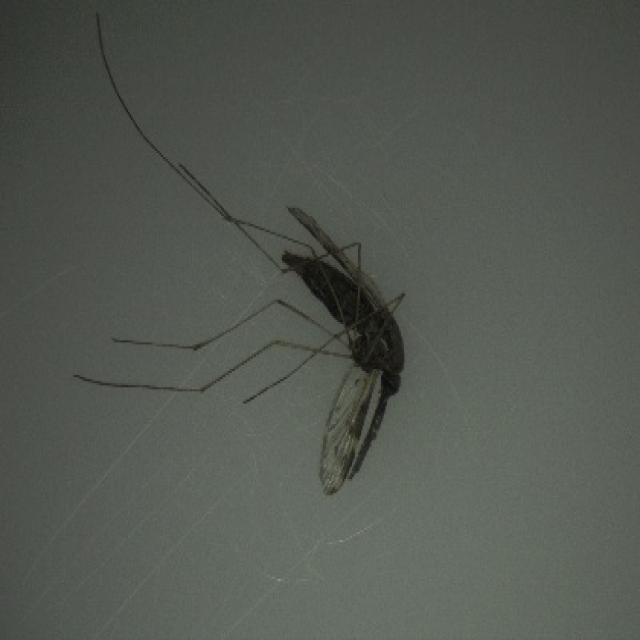
Species: anopheles_sinensis